Gonin

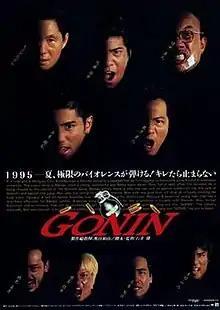
Film poster for

( or, in some English-language editions, "The Five") is a 1995 crime film directed by Takashi Ishii and starring Takeshi Kitano, Kōichi Satō and Masahiro Motoki. This was the first film Kitano starred in after his 1994 motorcycle accident. The eyepatch the character wears was because his right eye was still leaking fluids.